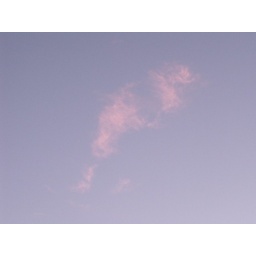
pink cloud in subtle blue sky